Qaidam Basin

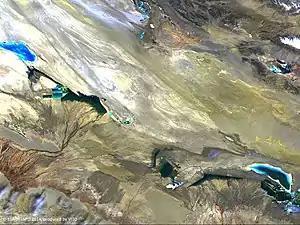
The Sanhu Depression in SE Qaidam . The two Taijinar lakes lie to the northwest and the lakes of the Qarhan Playa to the southeast. (ESA)

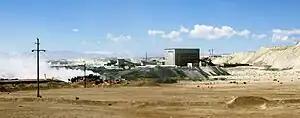
A salt mine in the Qaidam Desert

The basin's large mineral deposits caused a great deal of investment interest from 2005. Qarhan Playa, a salt flat including about ten of the lakes, contains over 50 billion metric tons (55 billion short tons) of salt.